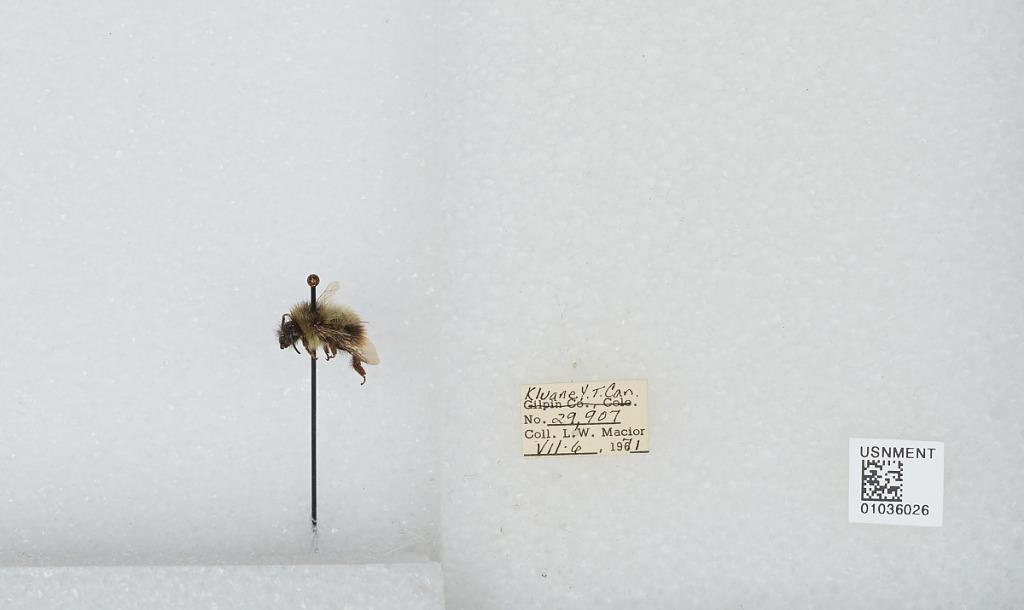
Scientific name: Bombus (Pyrobombus) mixtus Cresson
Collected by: L. Macior
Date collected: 1971-7-6
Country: Canada
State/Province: Yukon Territory
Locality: Kluane
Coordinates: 60.75, -139.5